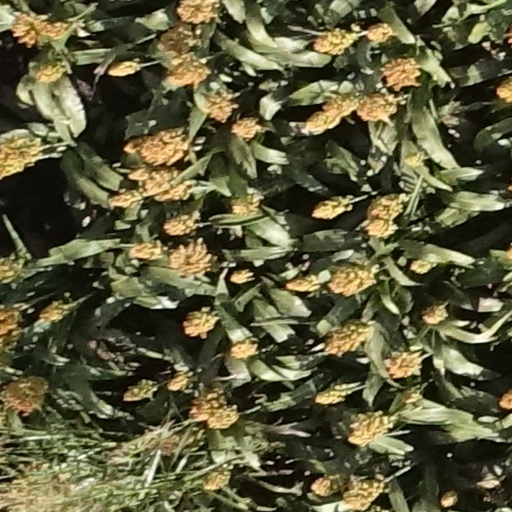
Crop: sorghum